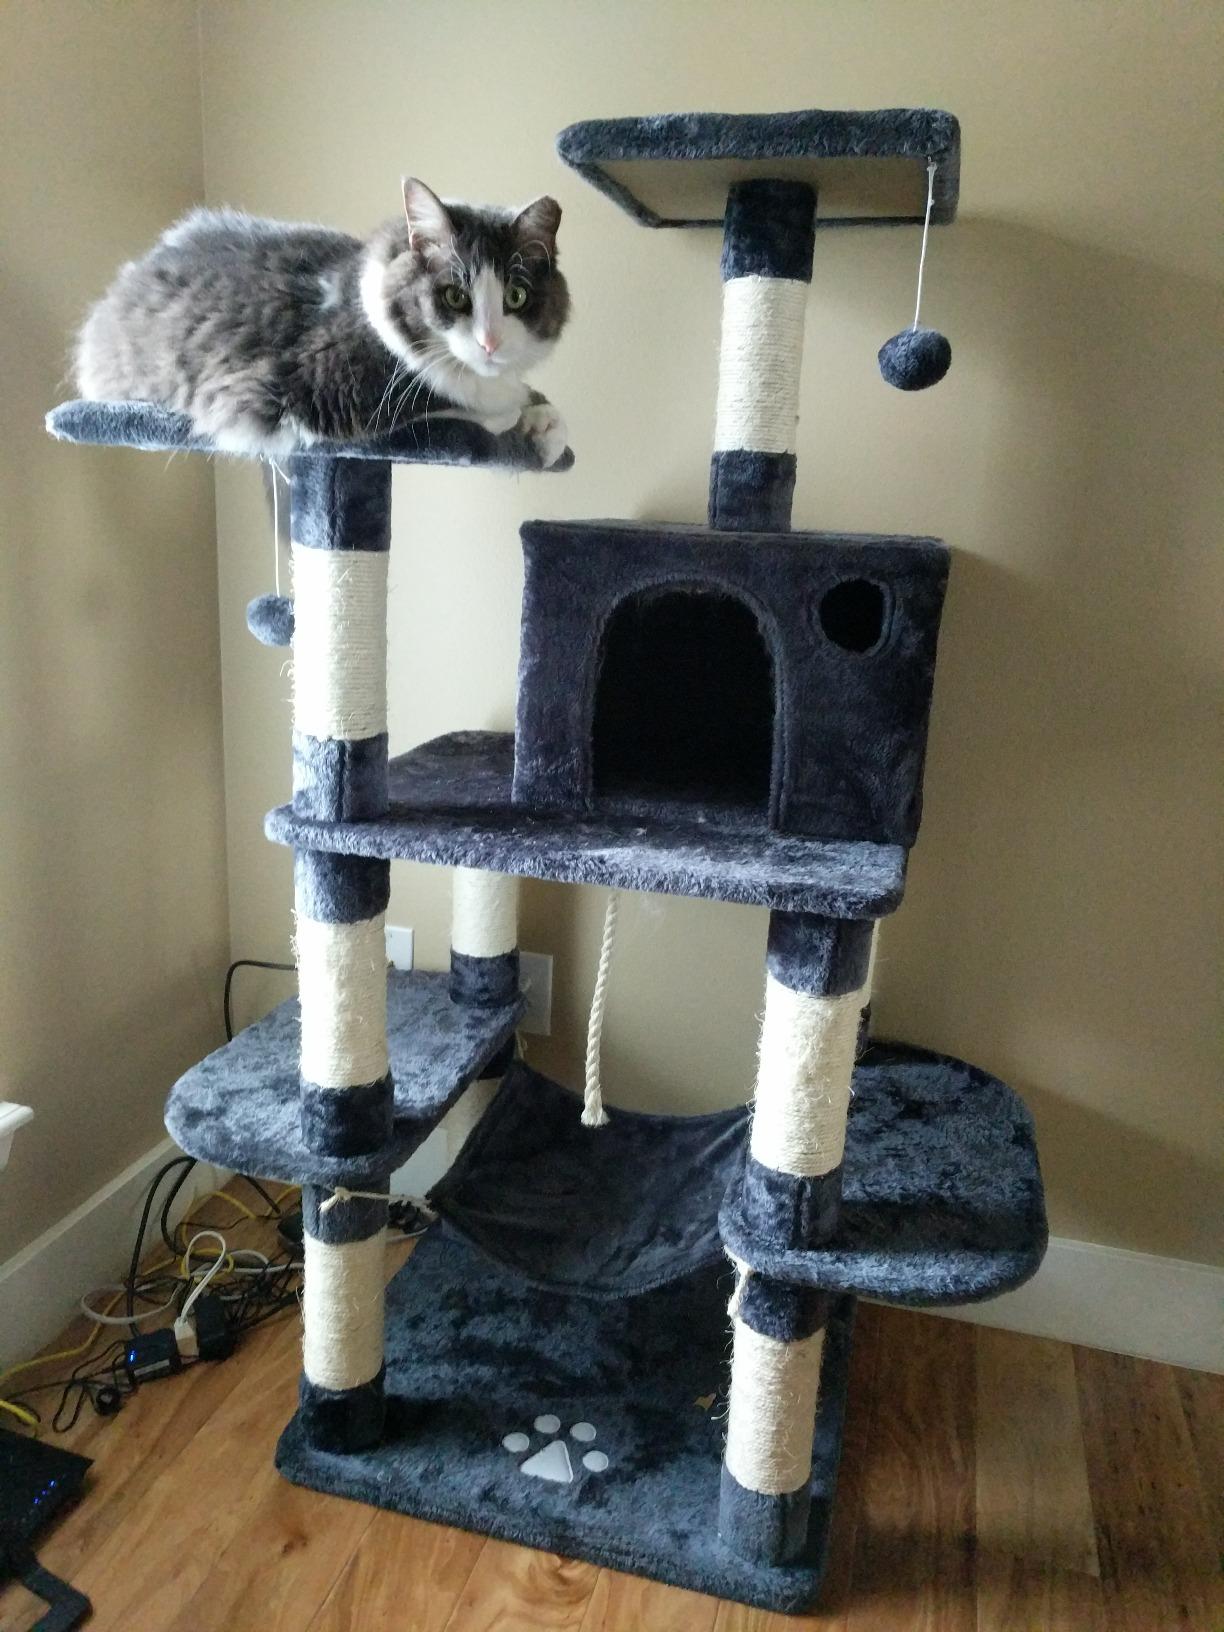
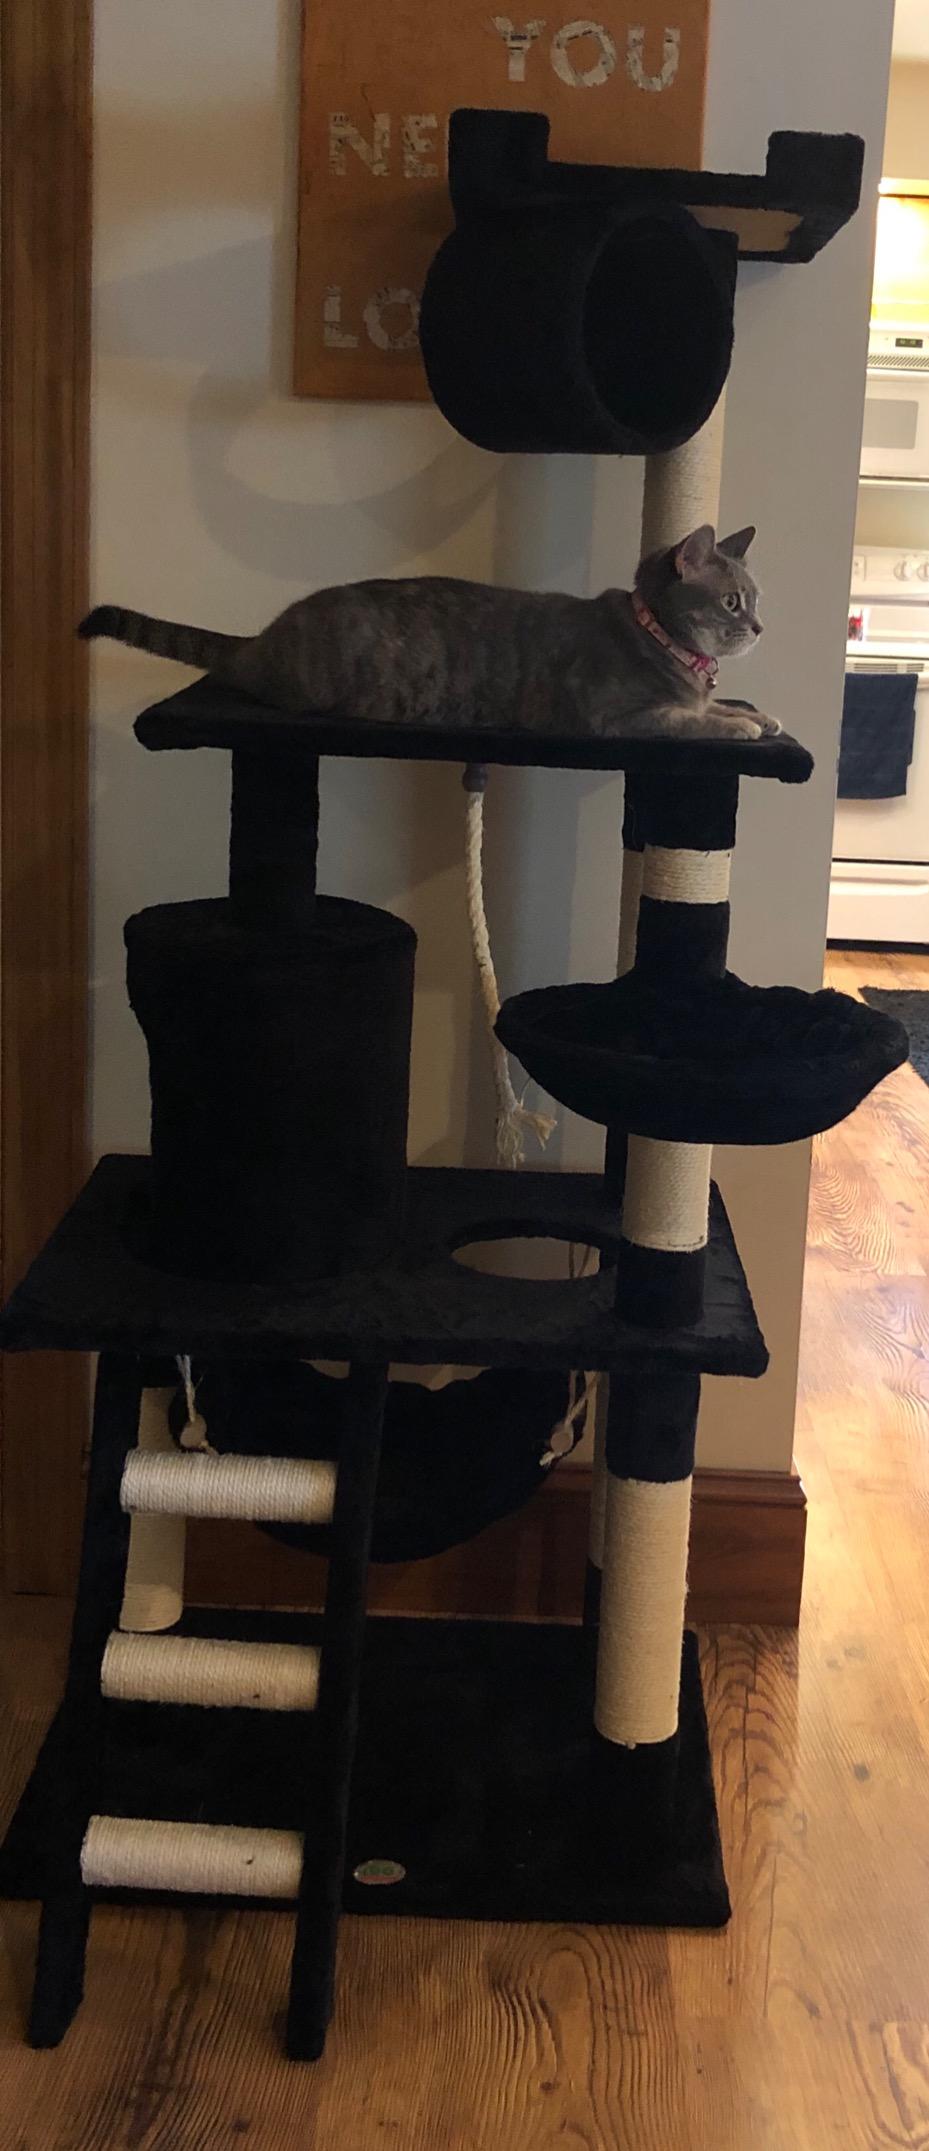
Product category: items_cat tree
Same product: no